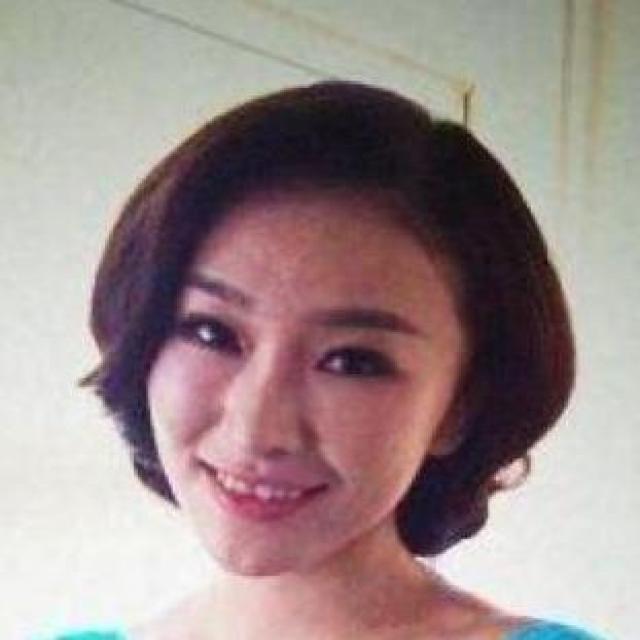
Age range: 21-44